Randy Meeks

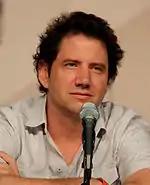
Actor and comedian Jamie Kennedy (pictured) portrayed Randy in "Scream"

In the original script for "Scream", Randy was going to have a more prominent role in the climax of the film. He was scripted to engage in a physical altercation with one of the killers, Stu, ultimately defeating him by crashing a VCR onto his head before Sidney Prescott shoots him in the head. Additionally, the original script included a moment where Randy asks Sidney out on a date with her replying "Only if it's a nice Meg Ryan movie", However, these elements were ultimately omitted from the final film, as the focus shifted towards Sidney facing her attackers alone and, while Randy still has interest in Sidney in the final film, she does not reciprocate his feelings. Screenwriter Kevin Williamson stated that he never intended for Randy and Sidney to become a couple, envisioning their relationship as one of friendship with Randy harbouring a crush on Sidney.